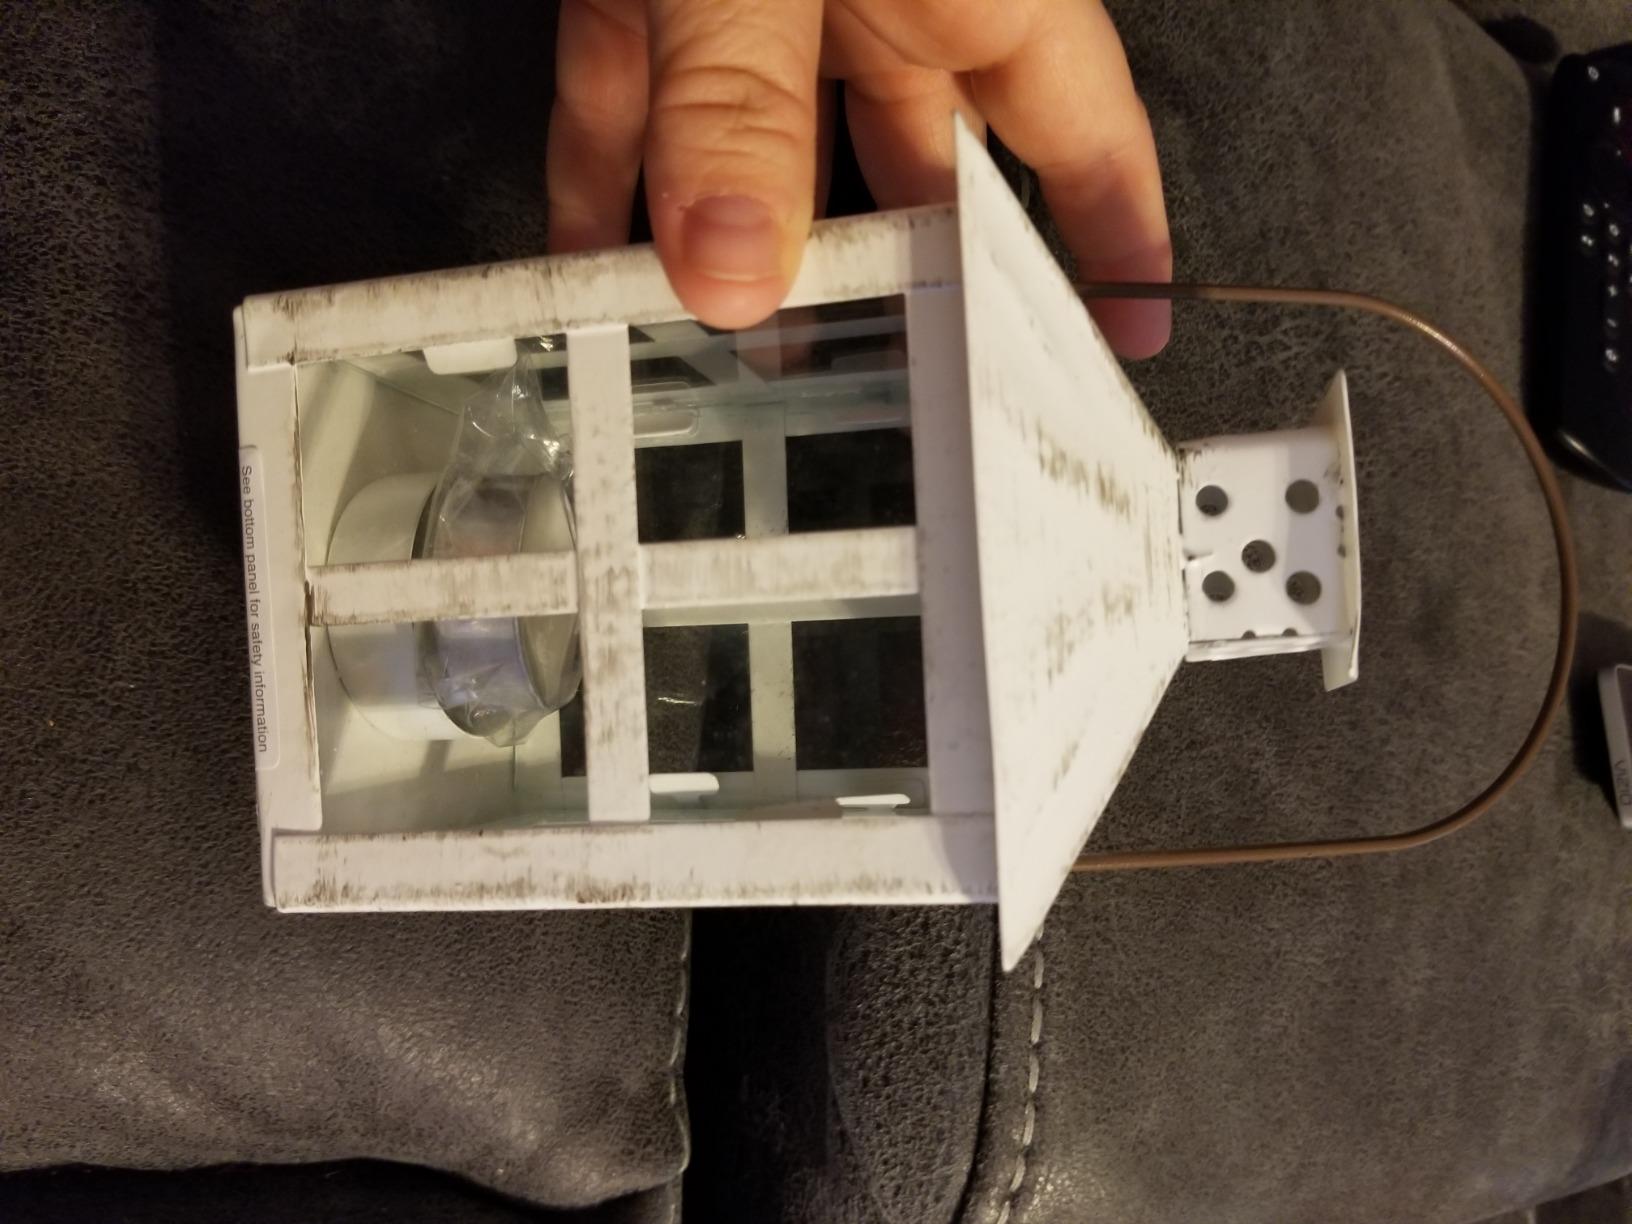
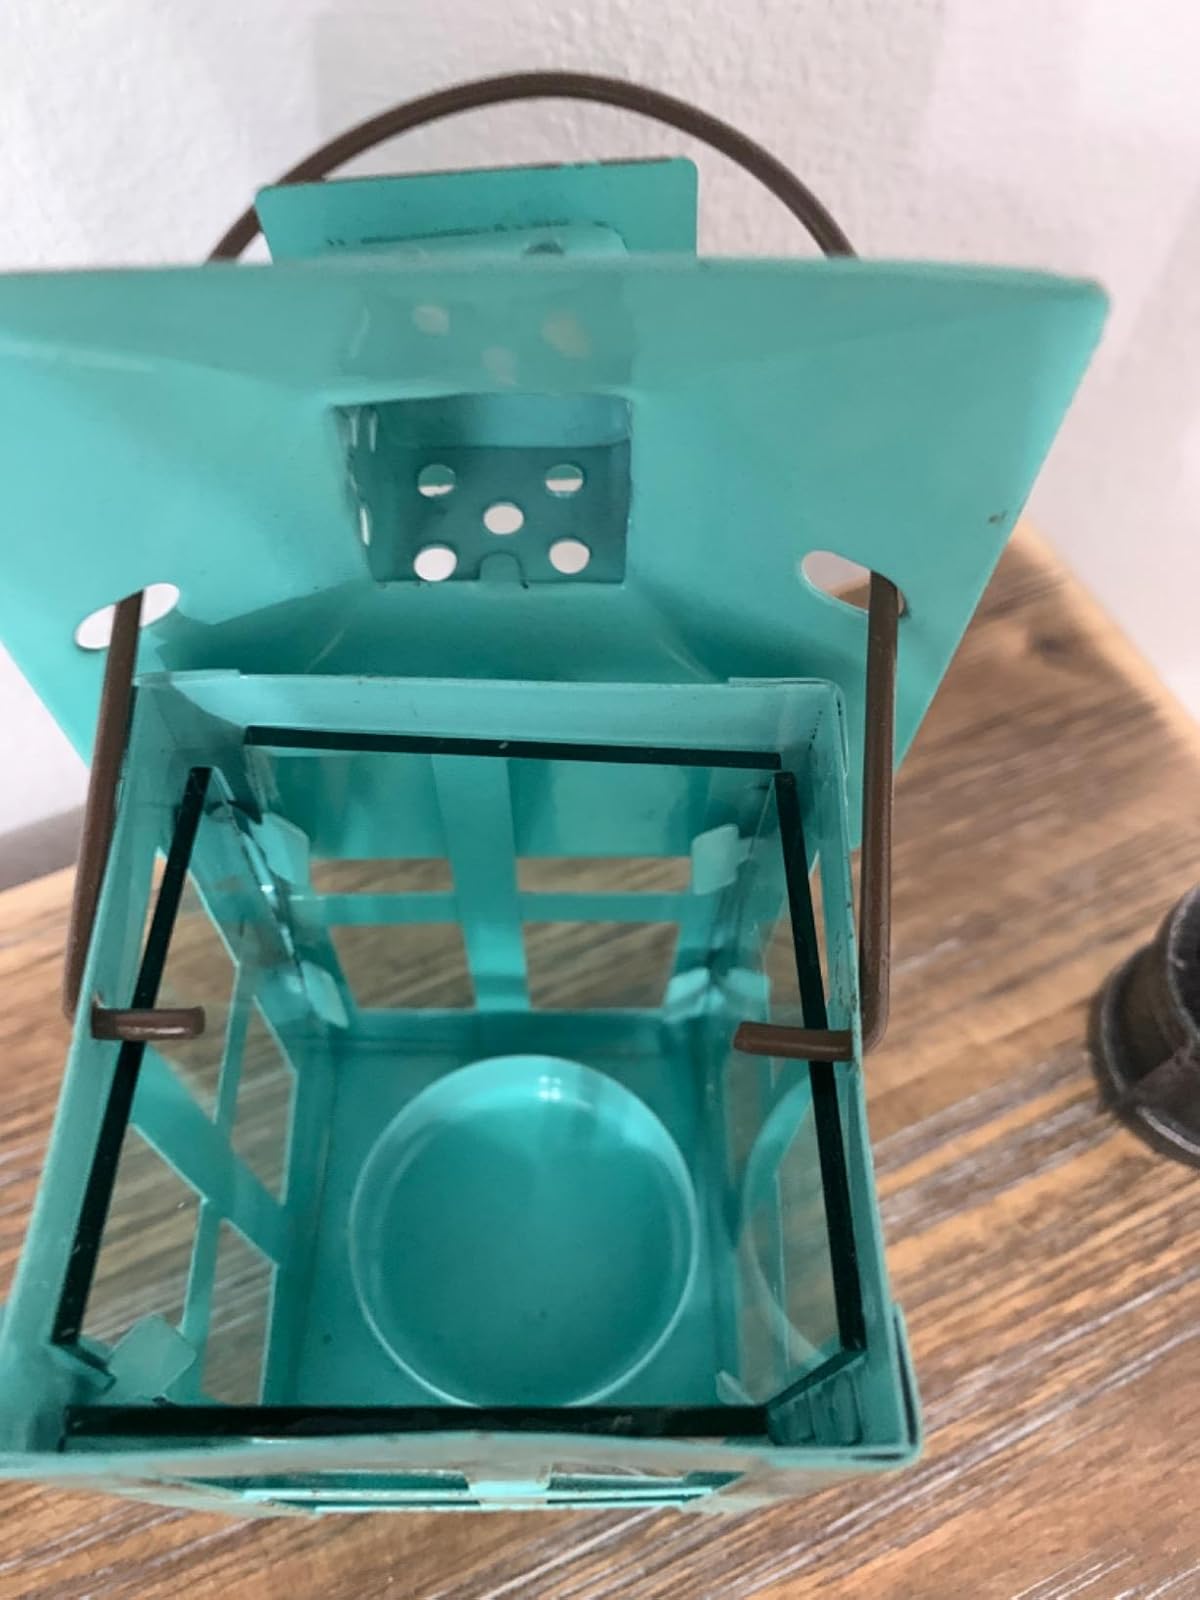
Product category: lantern
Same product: no